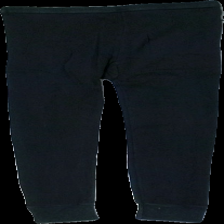
View: back
Type: Tank top
Category: Children
Brand: Missing
Brand text on label: Missing
Colors: Black
Material: 100% cotton
Cut: Regular, Tight
Size: 104
Season: All
Price range: <50
Recommended usage: Recycle
Comment: Washed out